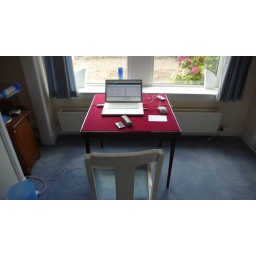
My temporary home office in Forfar